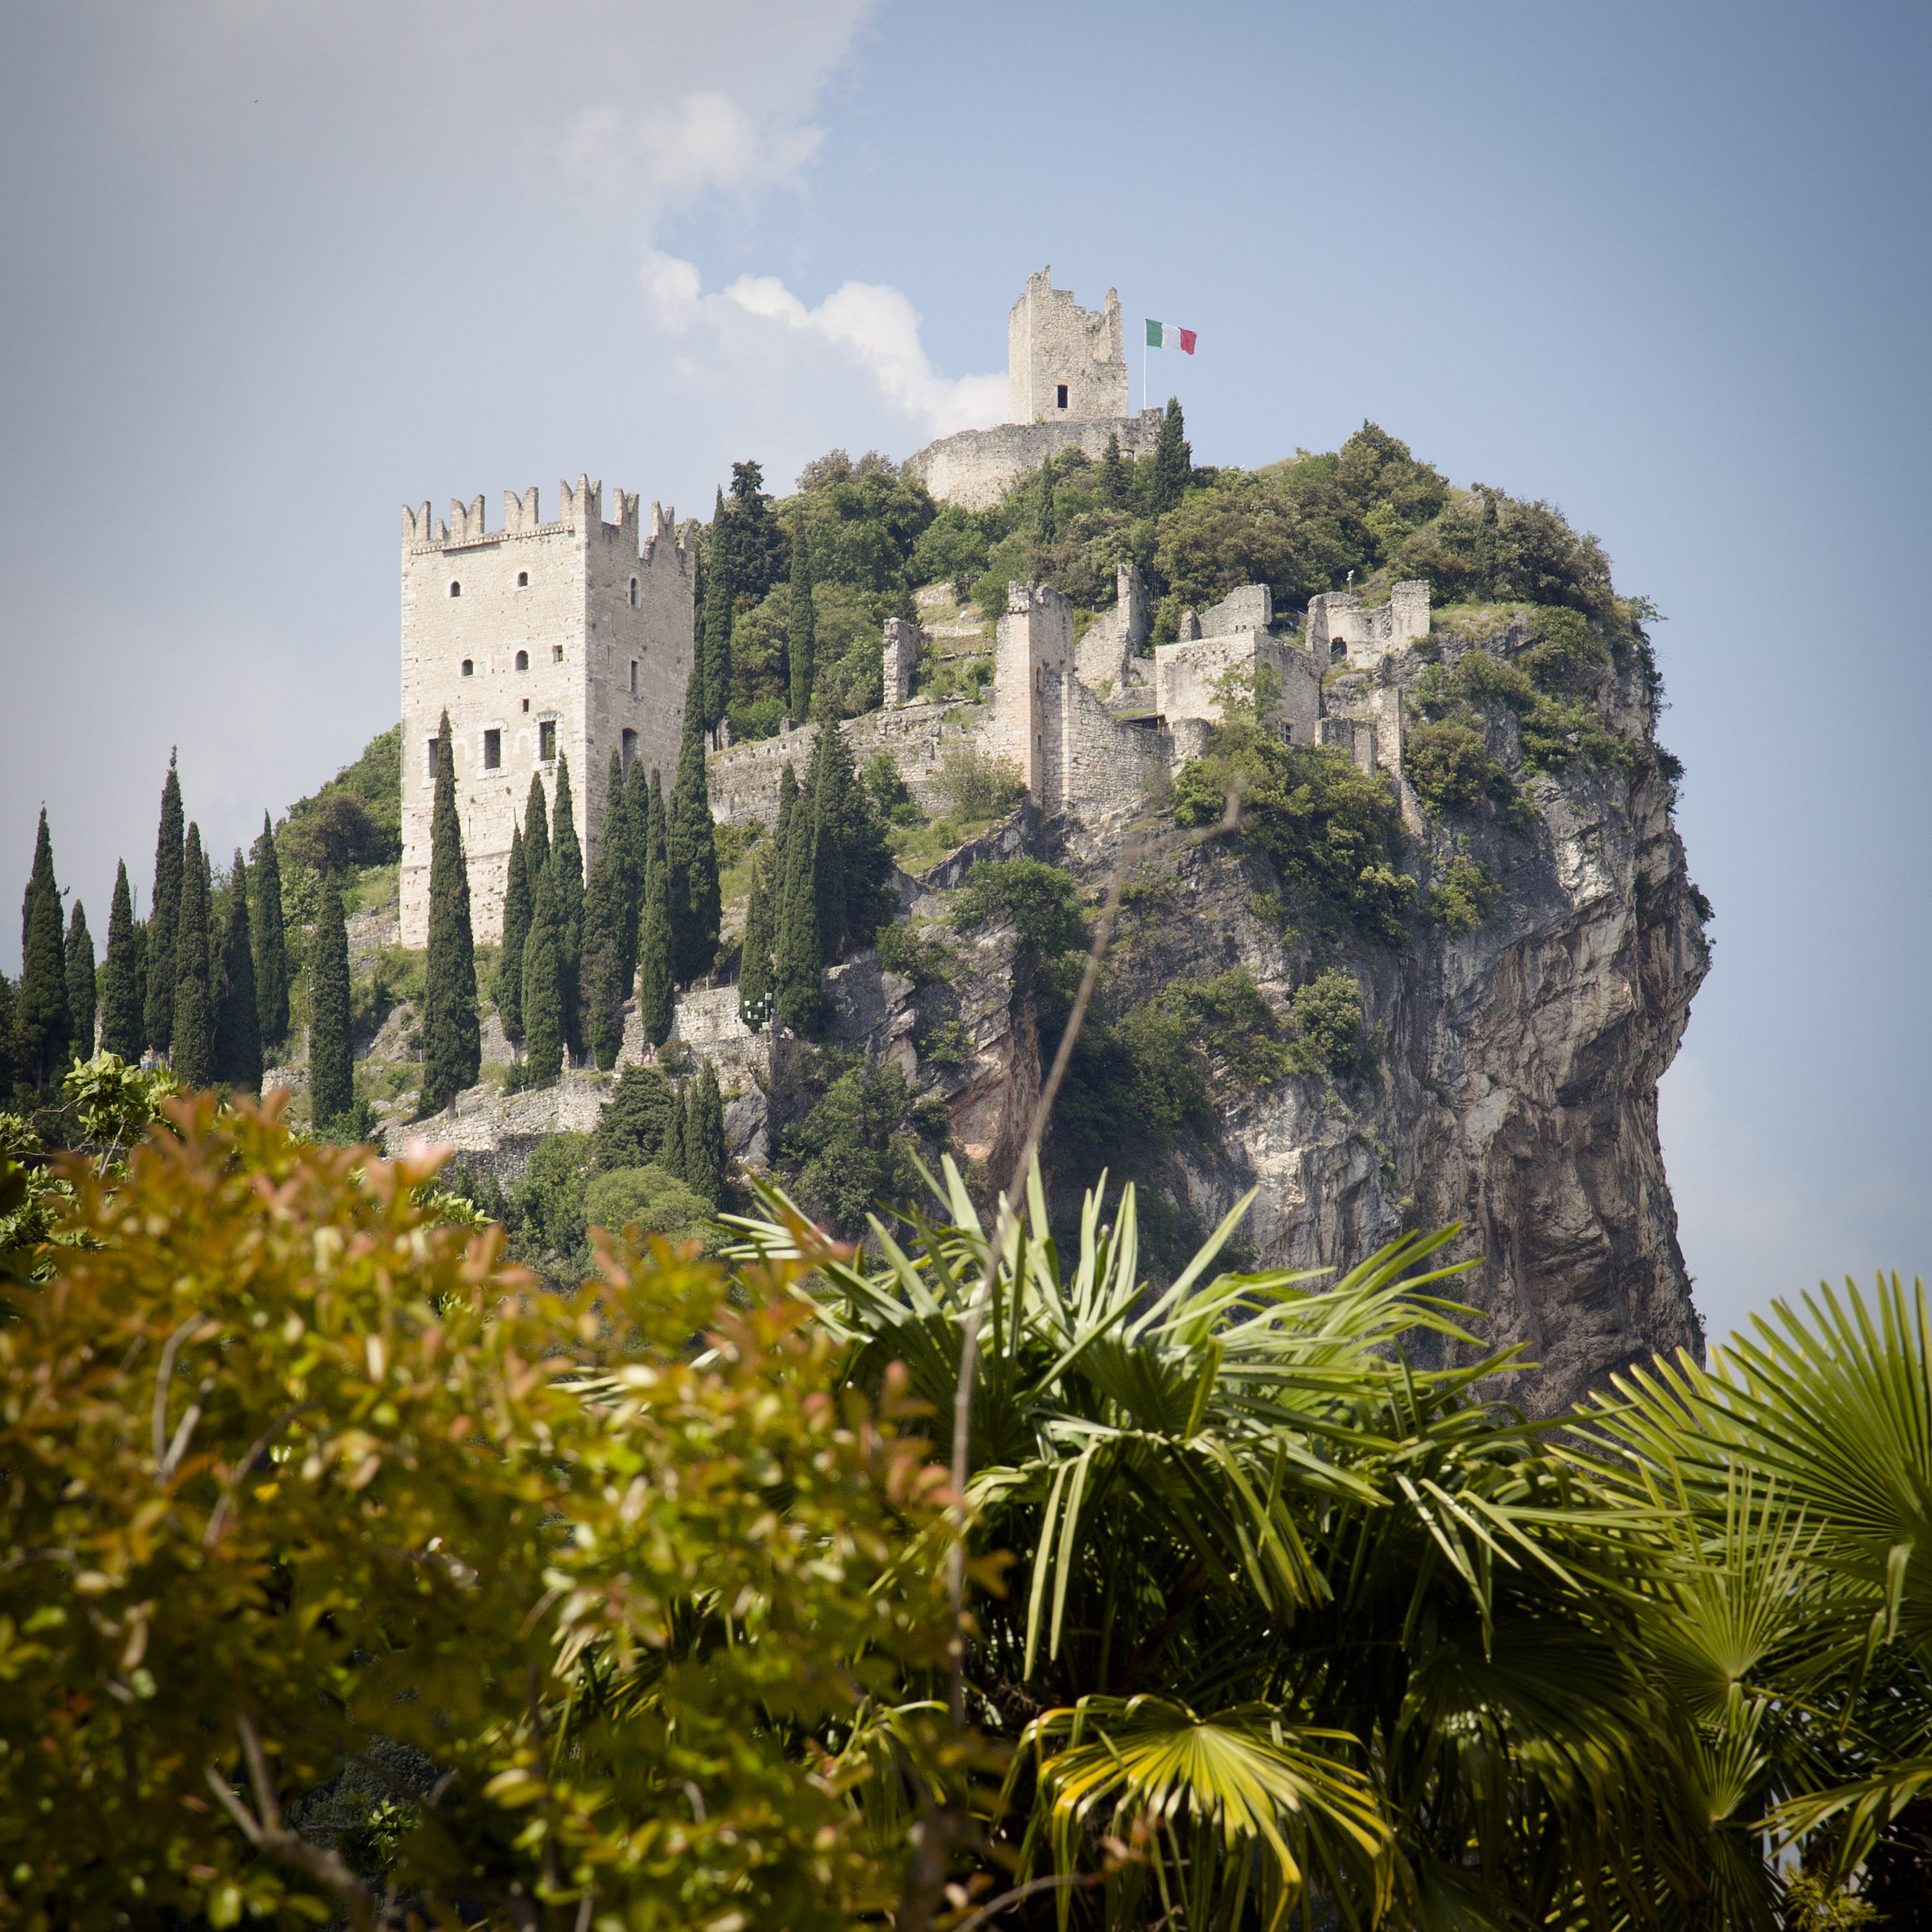
coast, tree, flower, tower, castle, landmark, tourism, terrain, italia, arco, arecales